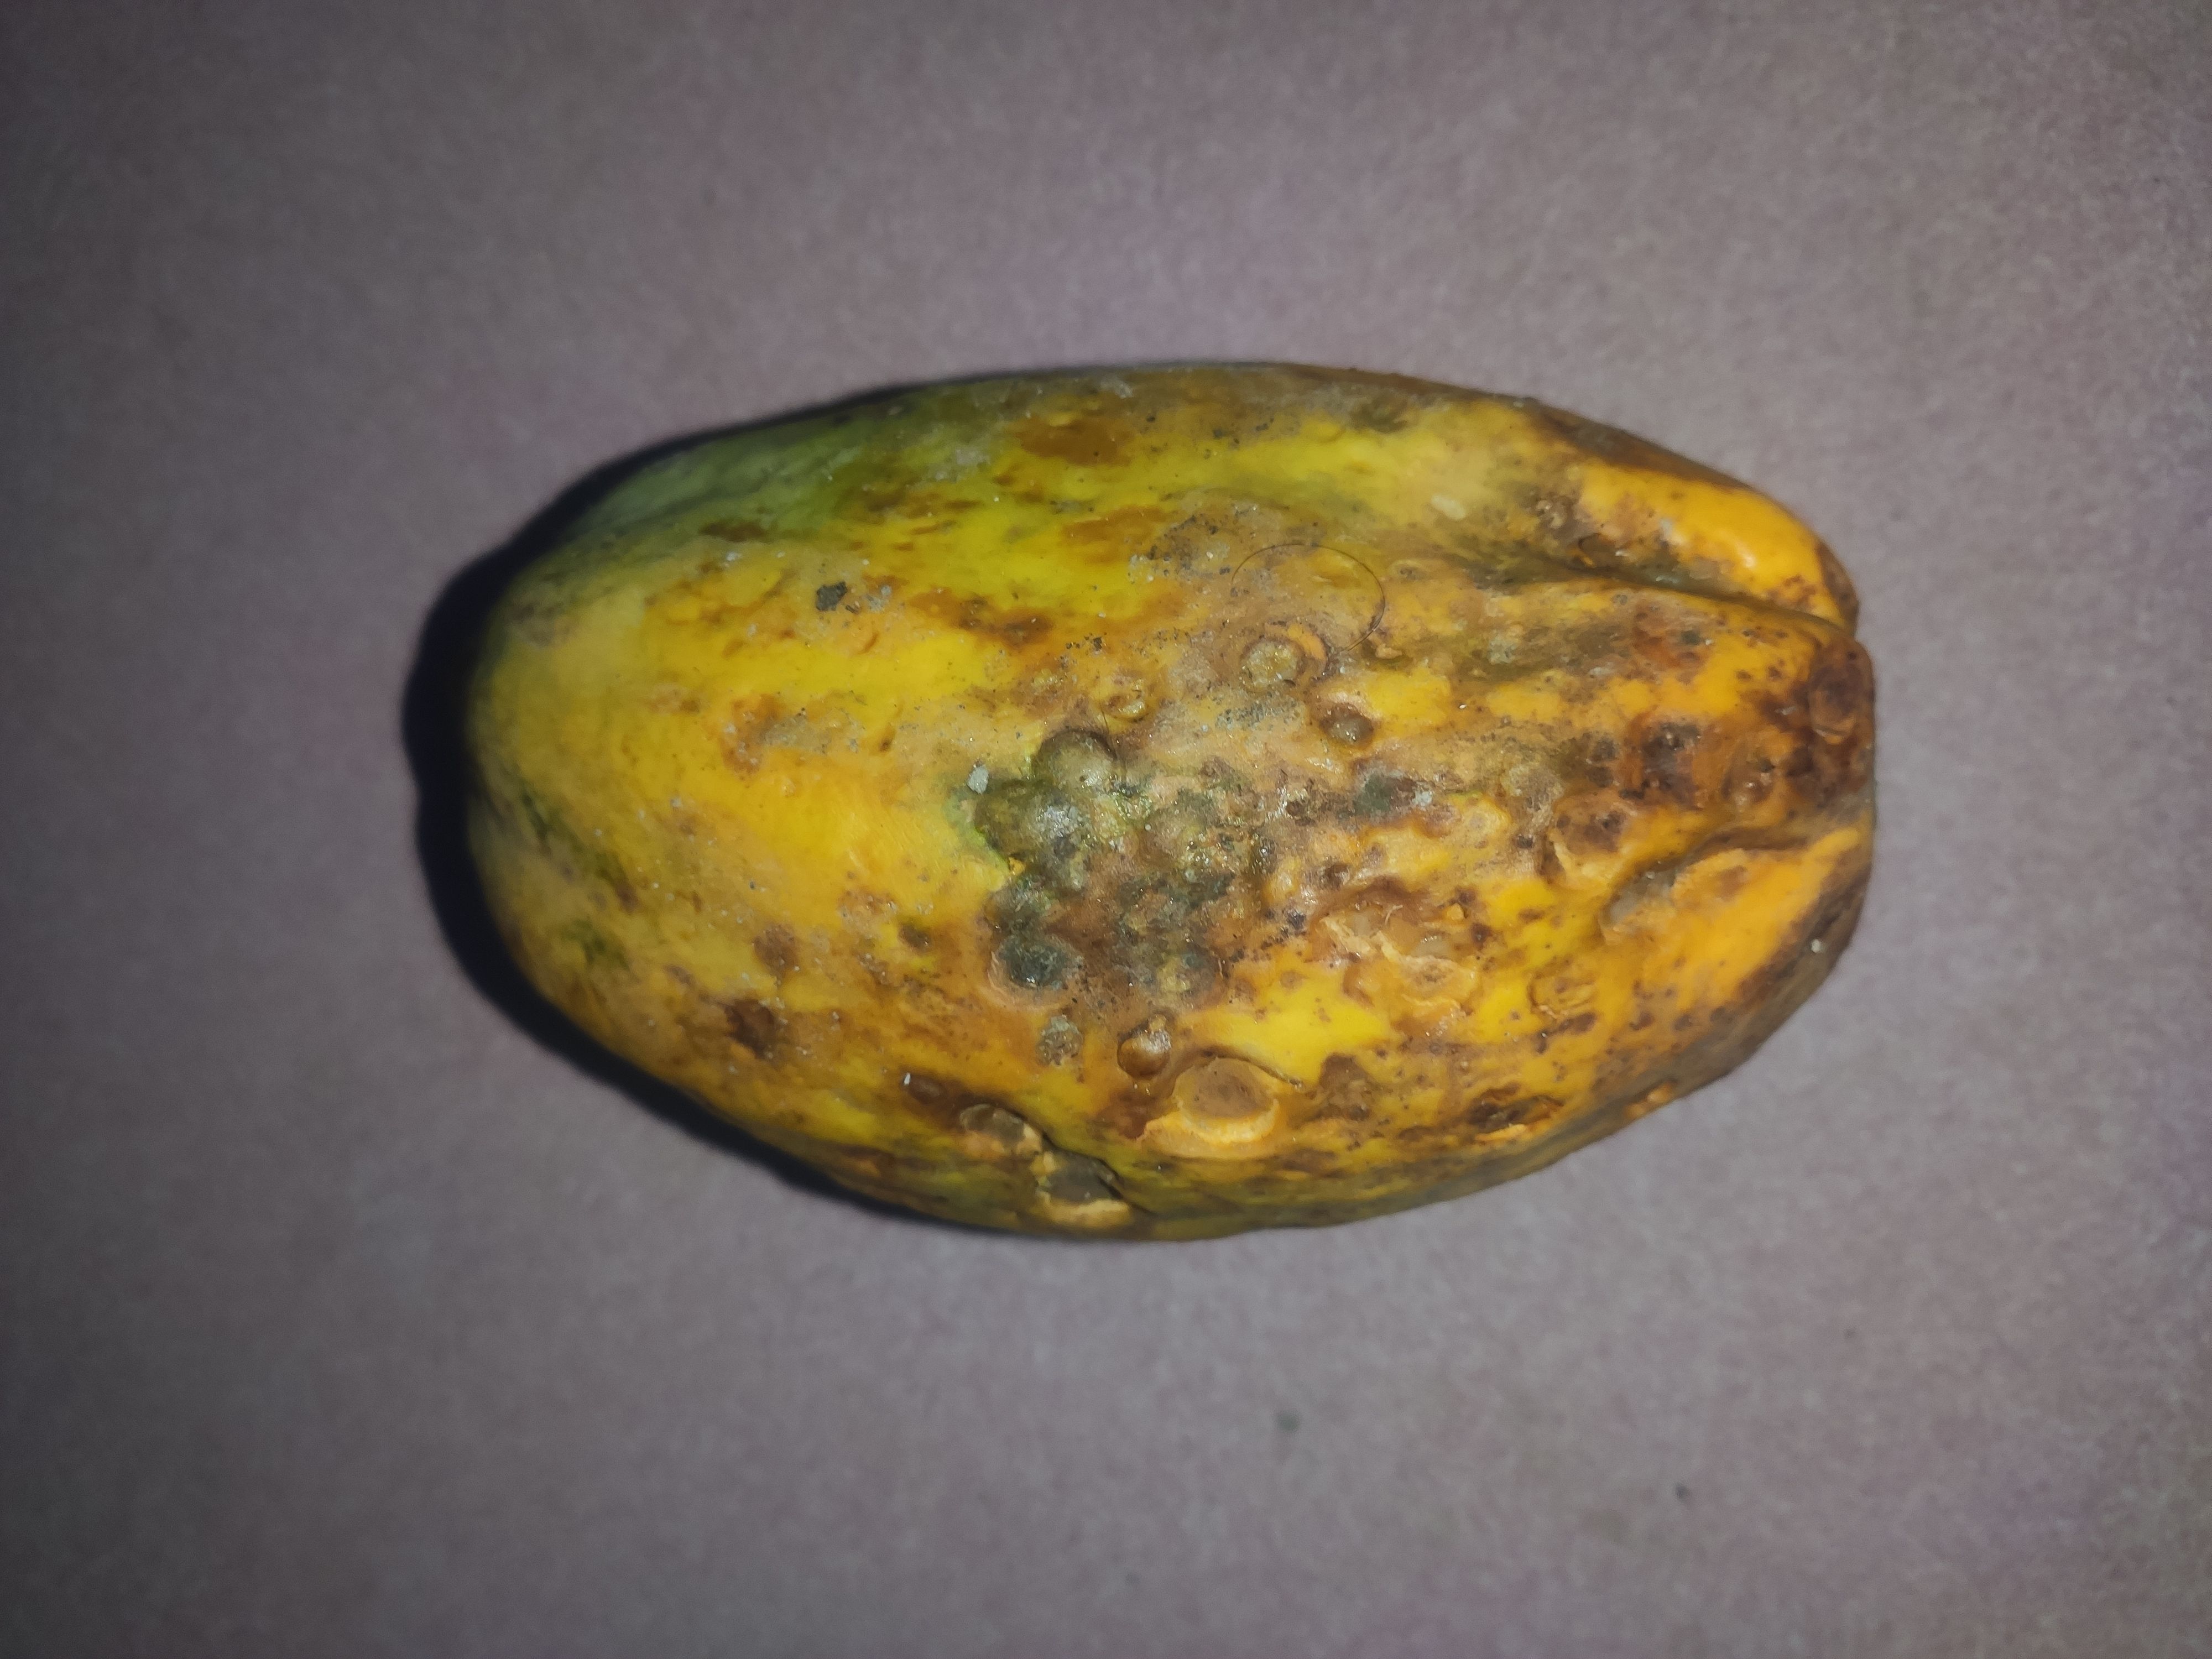
Fruit: papayas
Grade: 2nd-grade